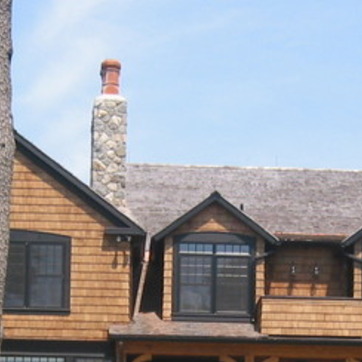
Material: other